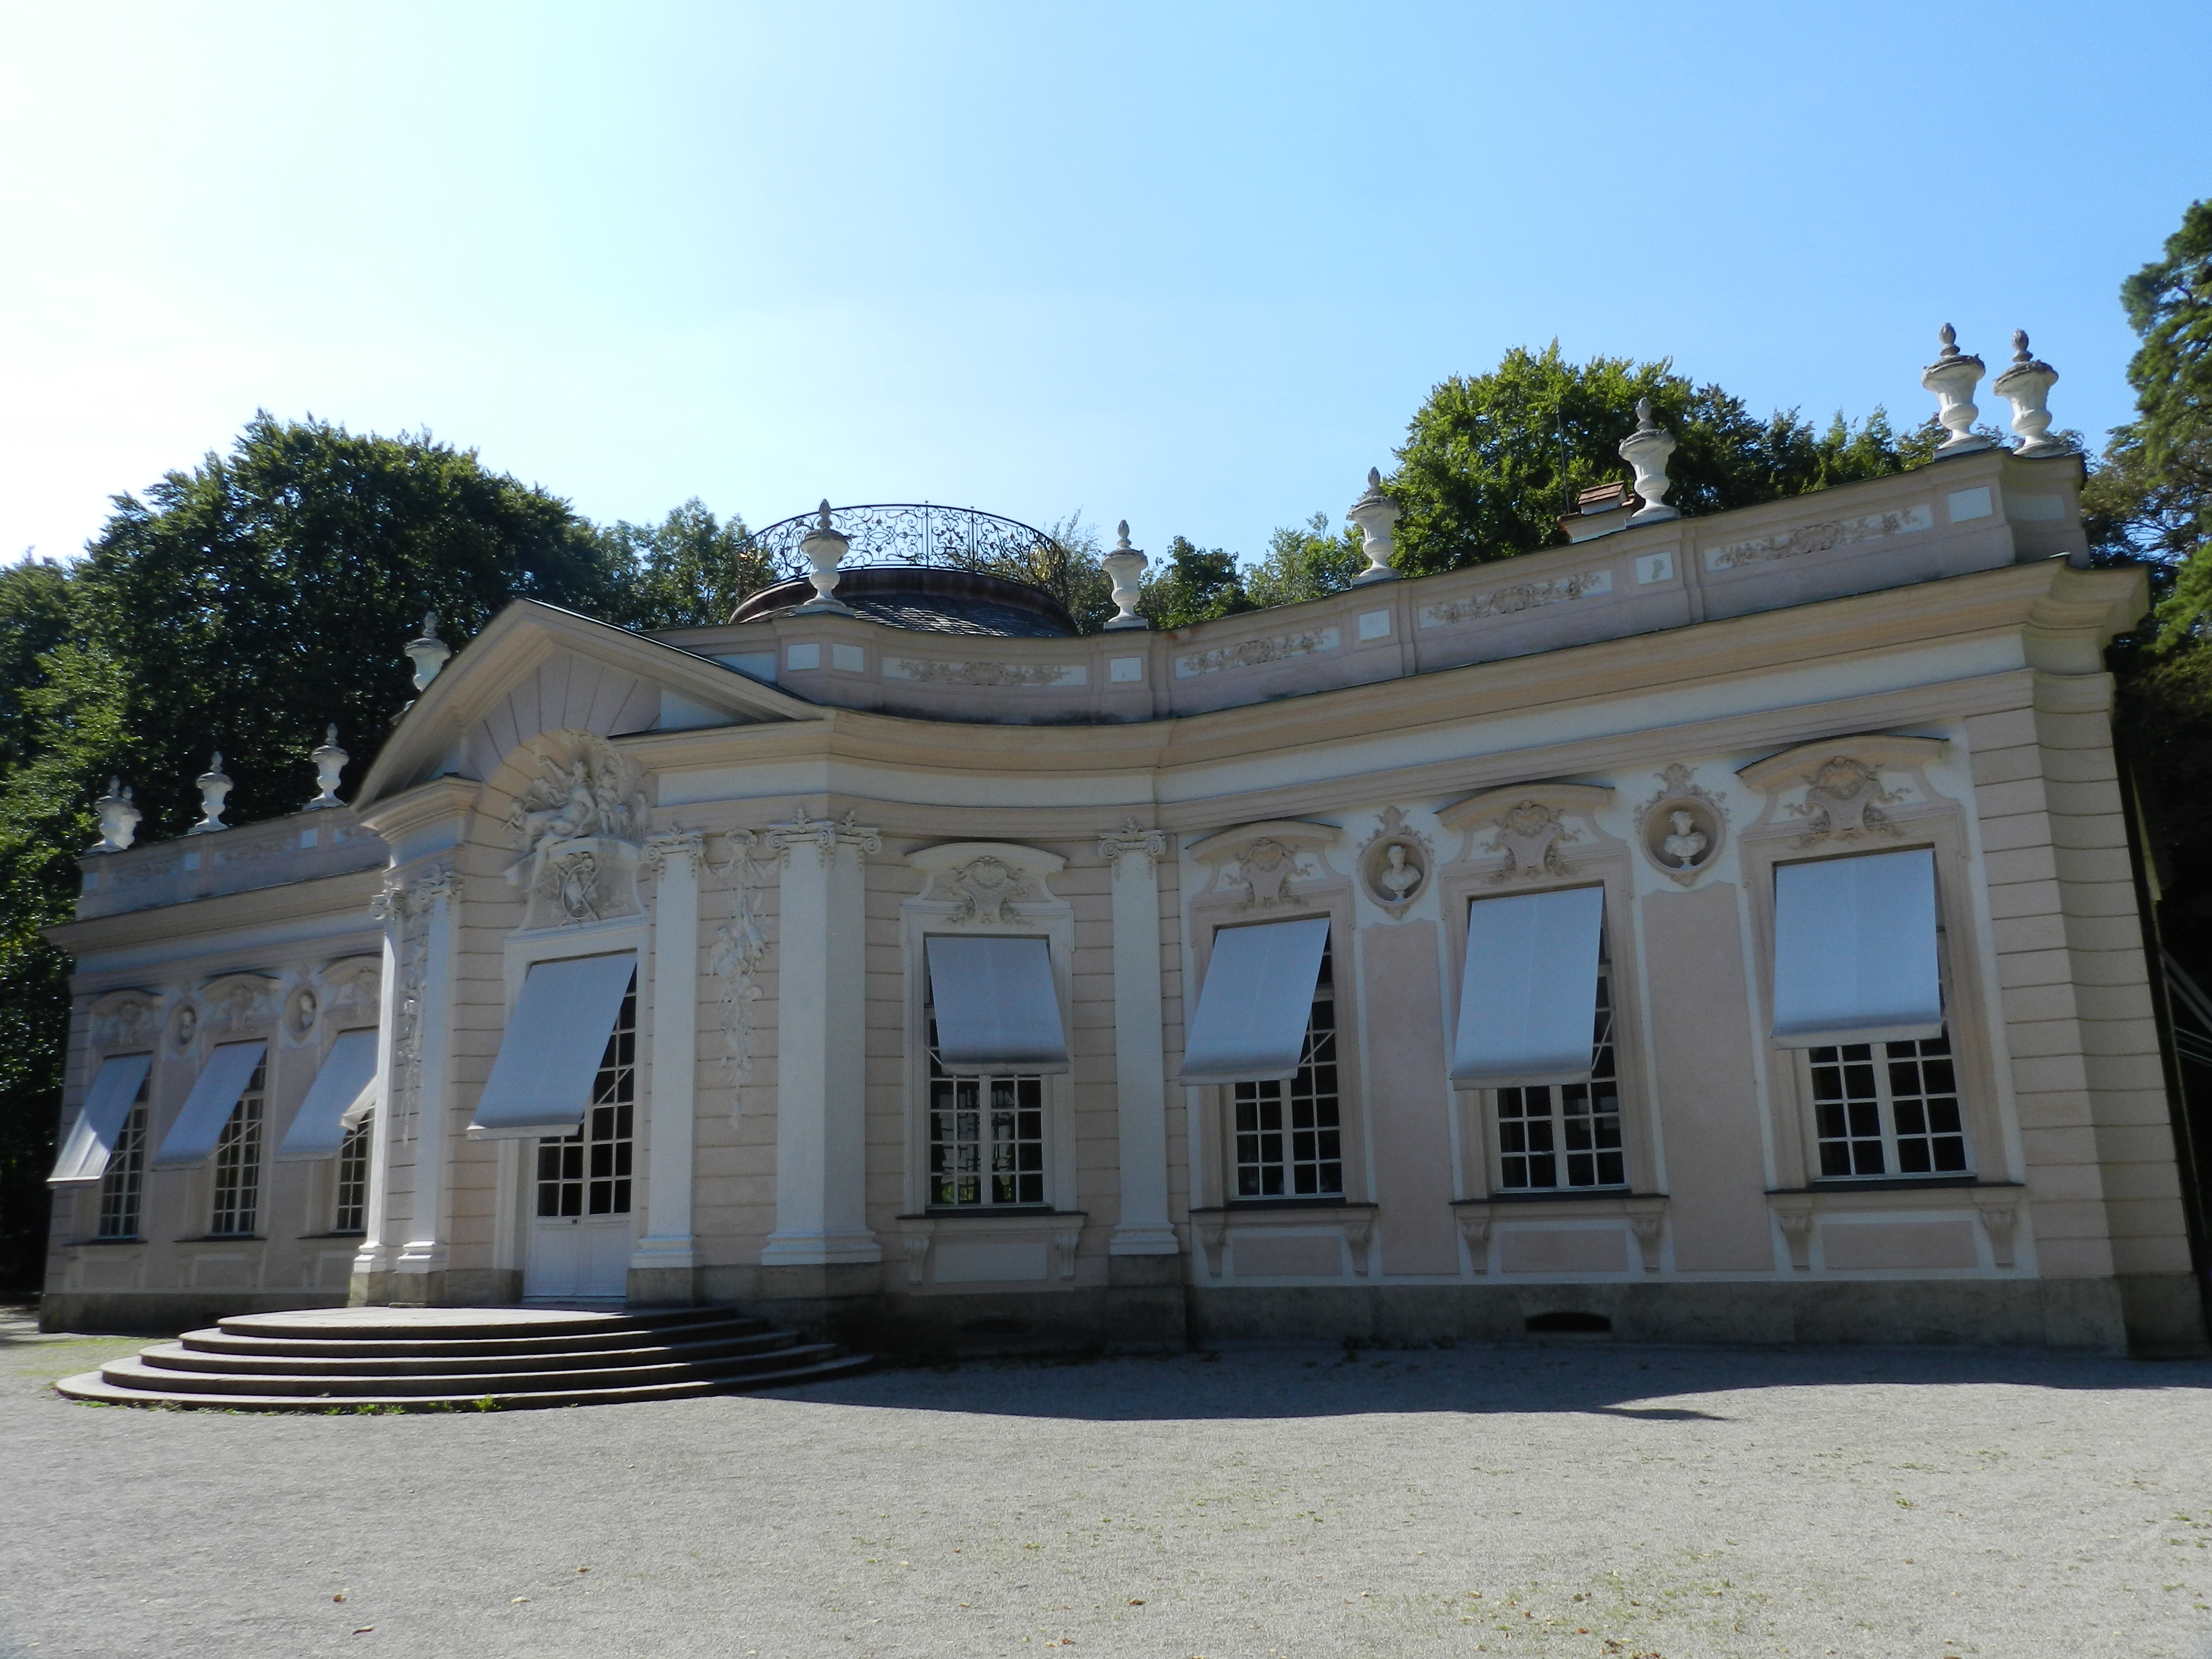
munich, landmark, estate, structure, classical architecture, architecture, column, mansion, building, sky, facade, palace, house, tree, historic site, chateau, official residence, stately home, window, historic house